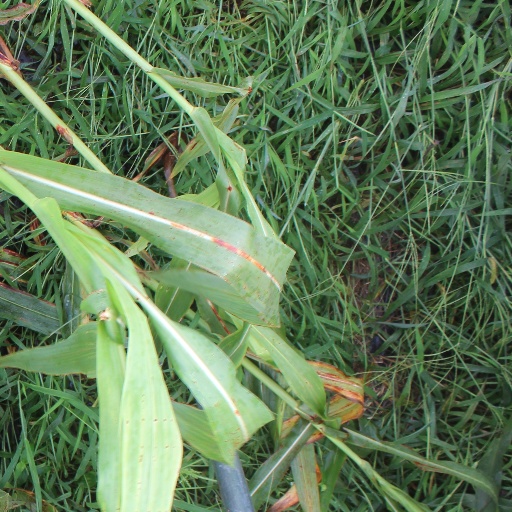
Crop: sorghum